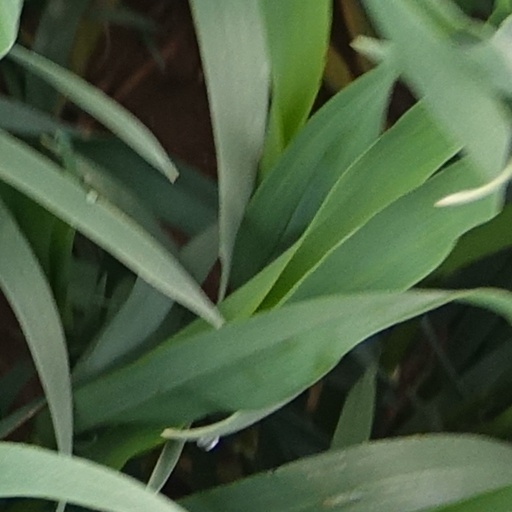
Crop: wheat